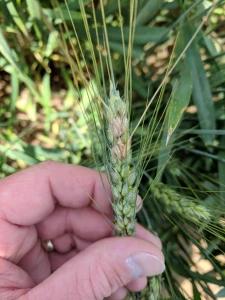
Plant: Wheat
Disease: wheat loose smut